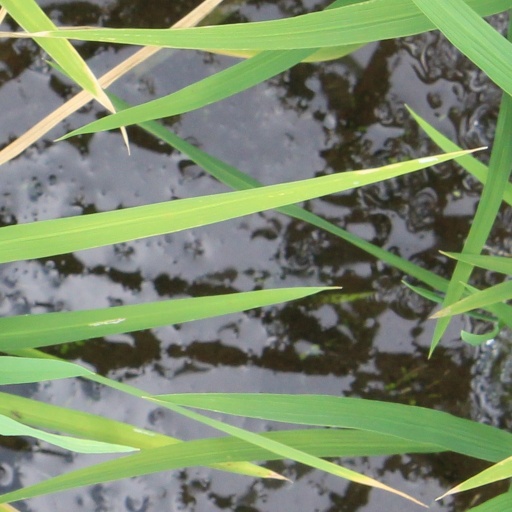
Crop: rice